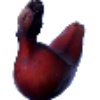
Label: red_banana